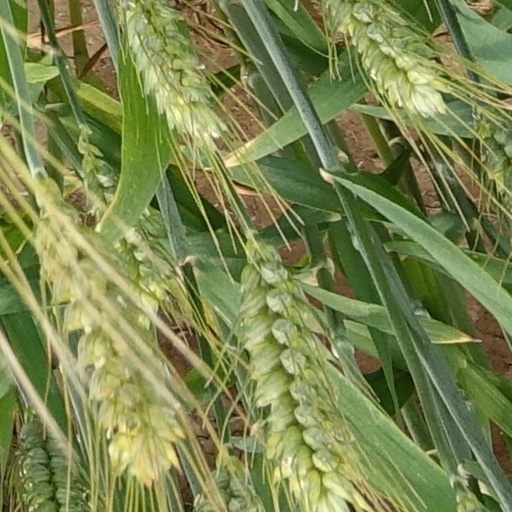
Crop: wheat